Asclepias perennis

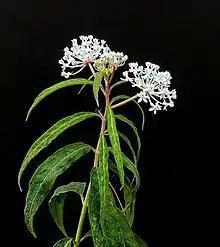
"Asclepias perennis" - Grown by Pat Mahon

A similar species, "Asclepias texana", looks morphologically similar but differs by a very divided distribution (central and western Texas), growing in dry rocky soils, and having more broadly ovate leaves.